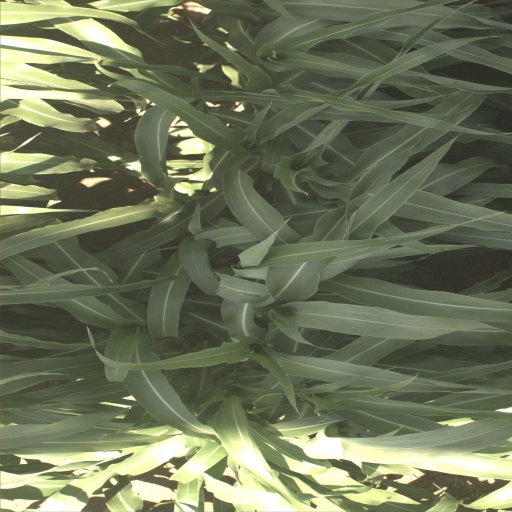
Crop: sorghum